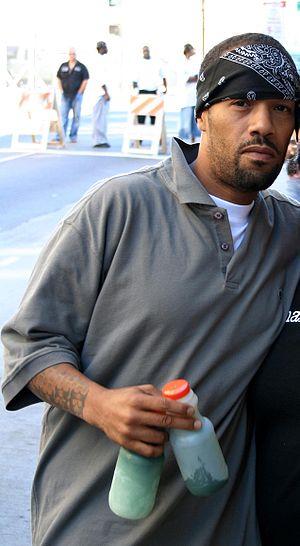
Redman, de son vrai nom Reginald « Reggie » Noble, né le 17 avril 1970 à Newark, dans le New Jersey, est un rappeur, producteur de musique et acteur américain. Il se popularise au début des années 1990 au label Def Jam. Il est également bien connu pour ses collaborations aux côtés de Method Man, au sein du duo Method Man and Redman, et avec qui il joue dans la série Method et Red, une comédie inspirée de leur propre vie.